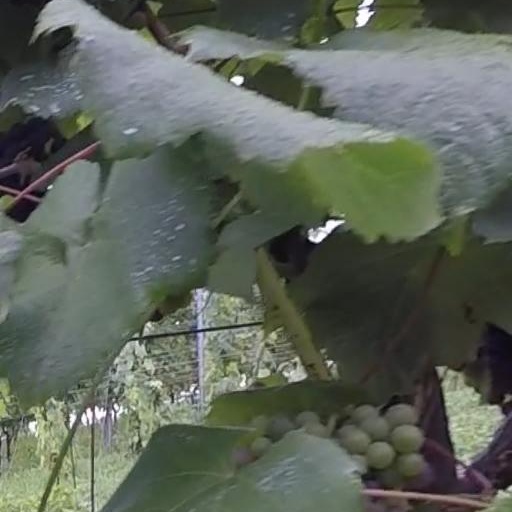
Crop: grape